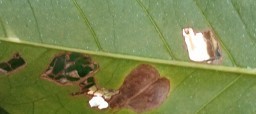
Label: Miner